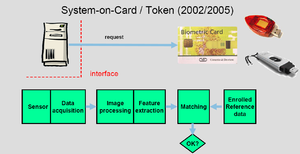
La technologie Match-On-Card est une technologie d'authentification biométrique sur carte à puce. Elle consiste à inscrire les empreintes digitales sur une carte à puce ou une clé USB, la carte étant débloquée à l'aide du doigt qui fonctionne comme code.